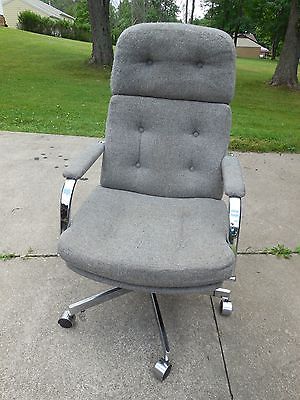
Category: chair